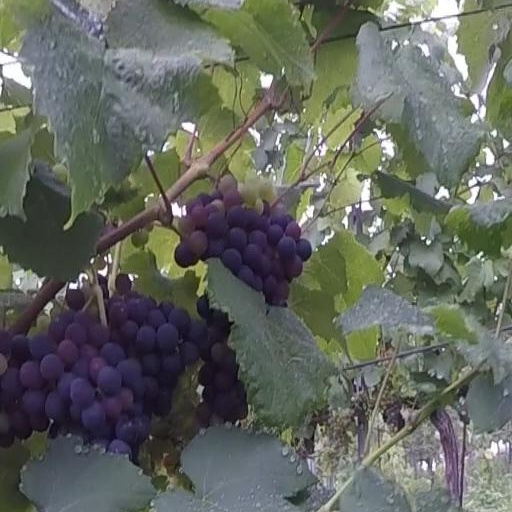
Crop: grape